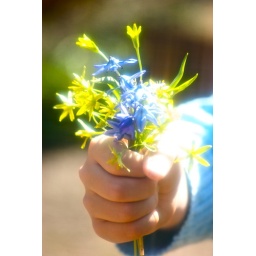
Claire holding a bouquet of flowers she picked from walking around Frogner Park